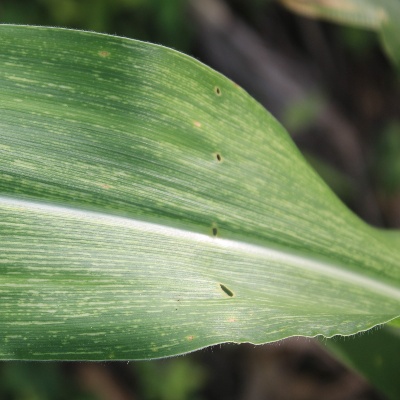
Crop: Maize
Condition: streak virus